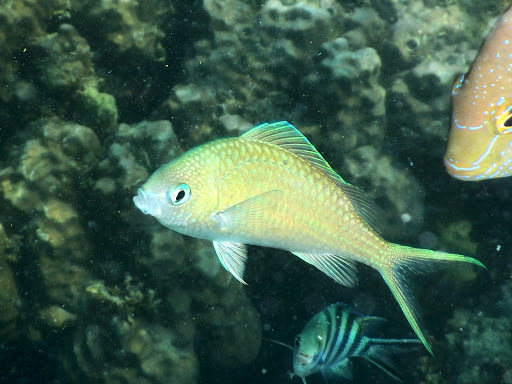
Chromis viridis (Blue-green Chromis)